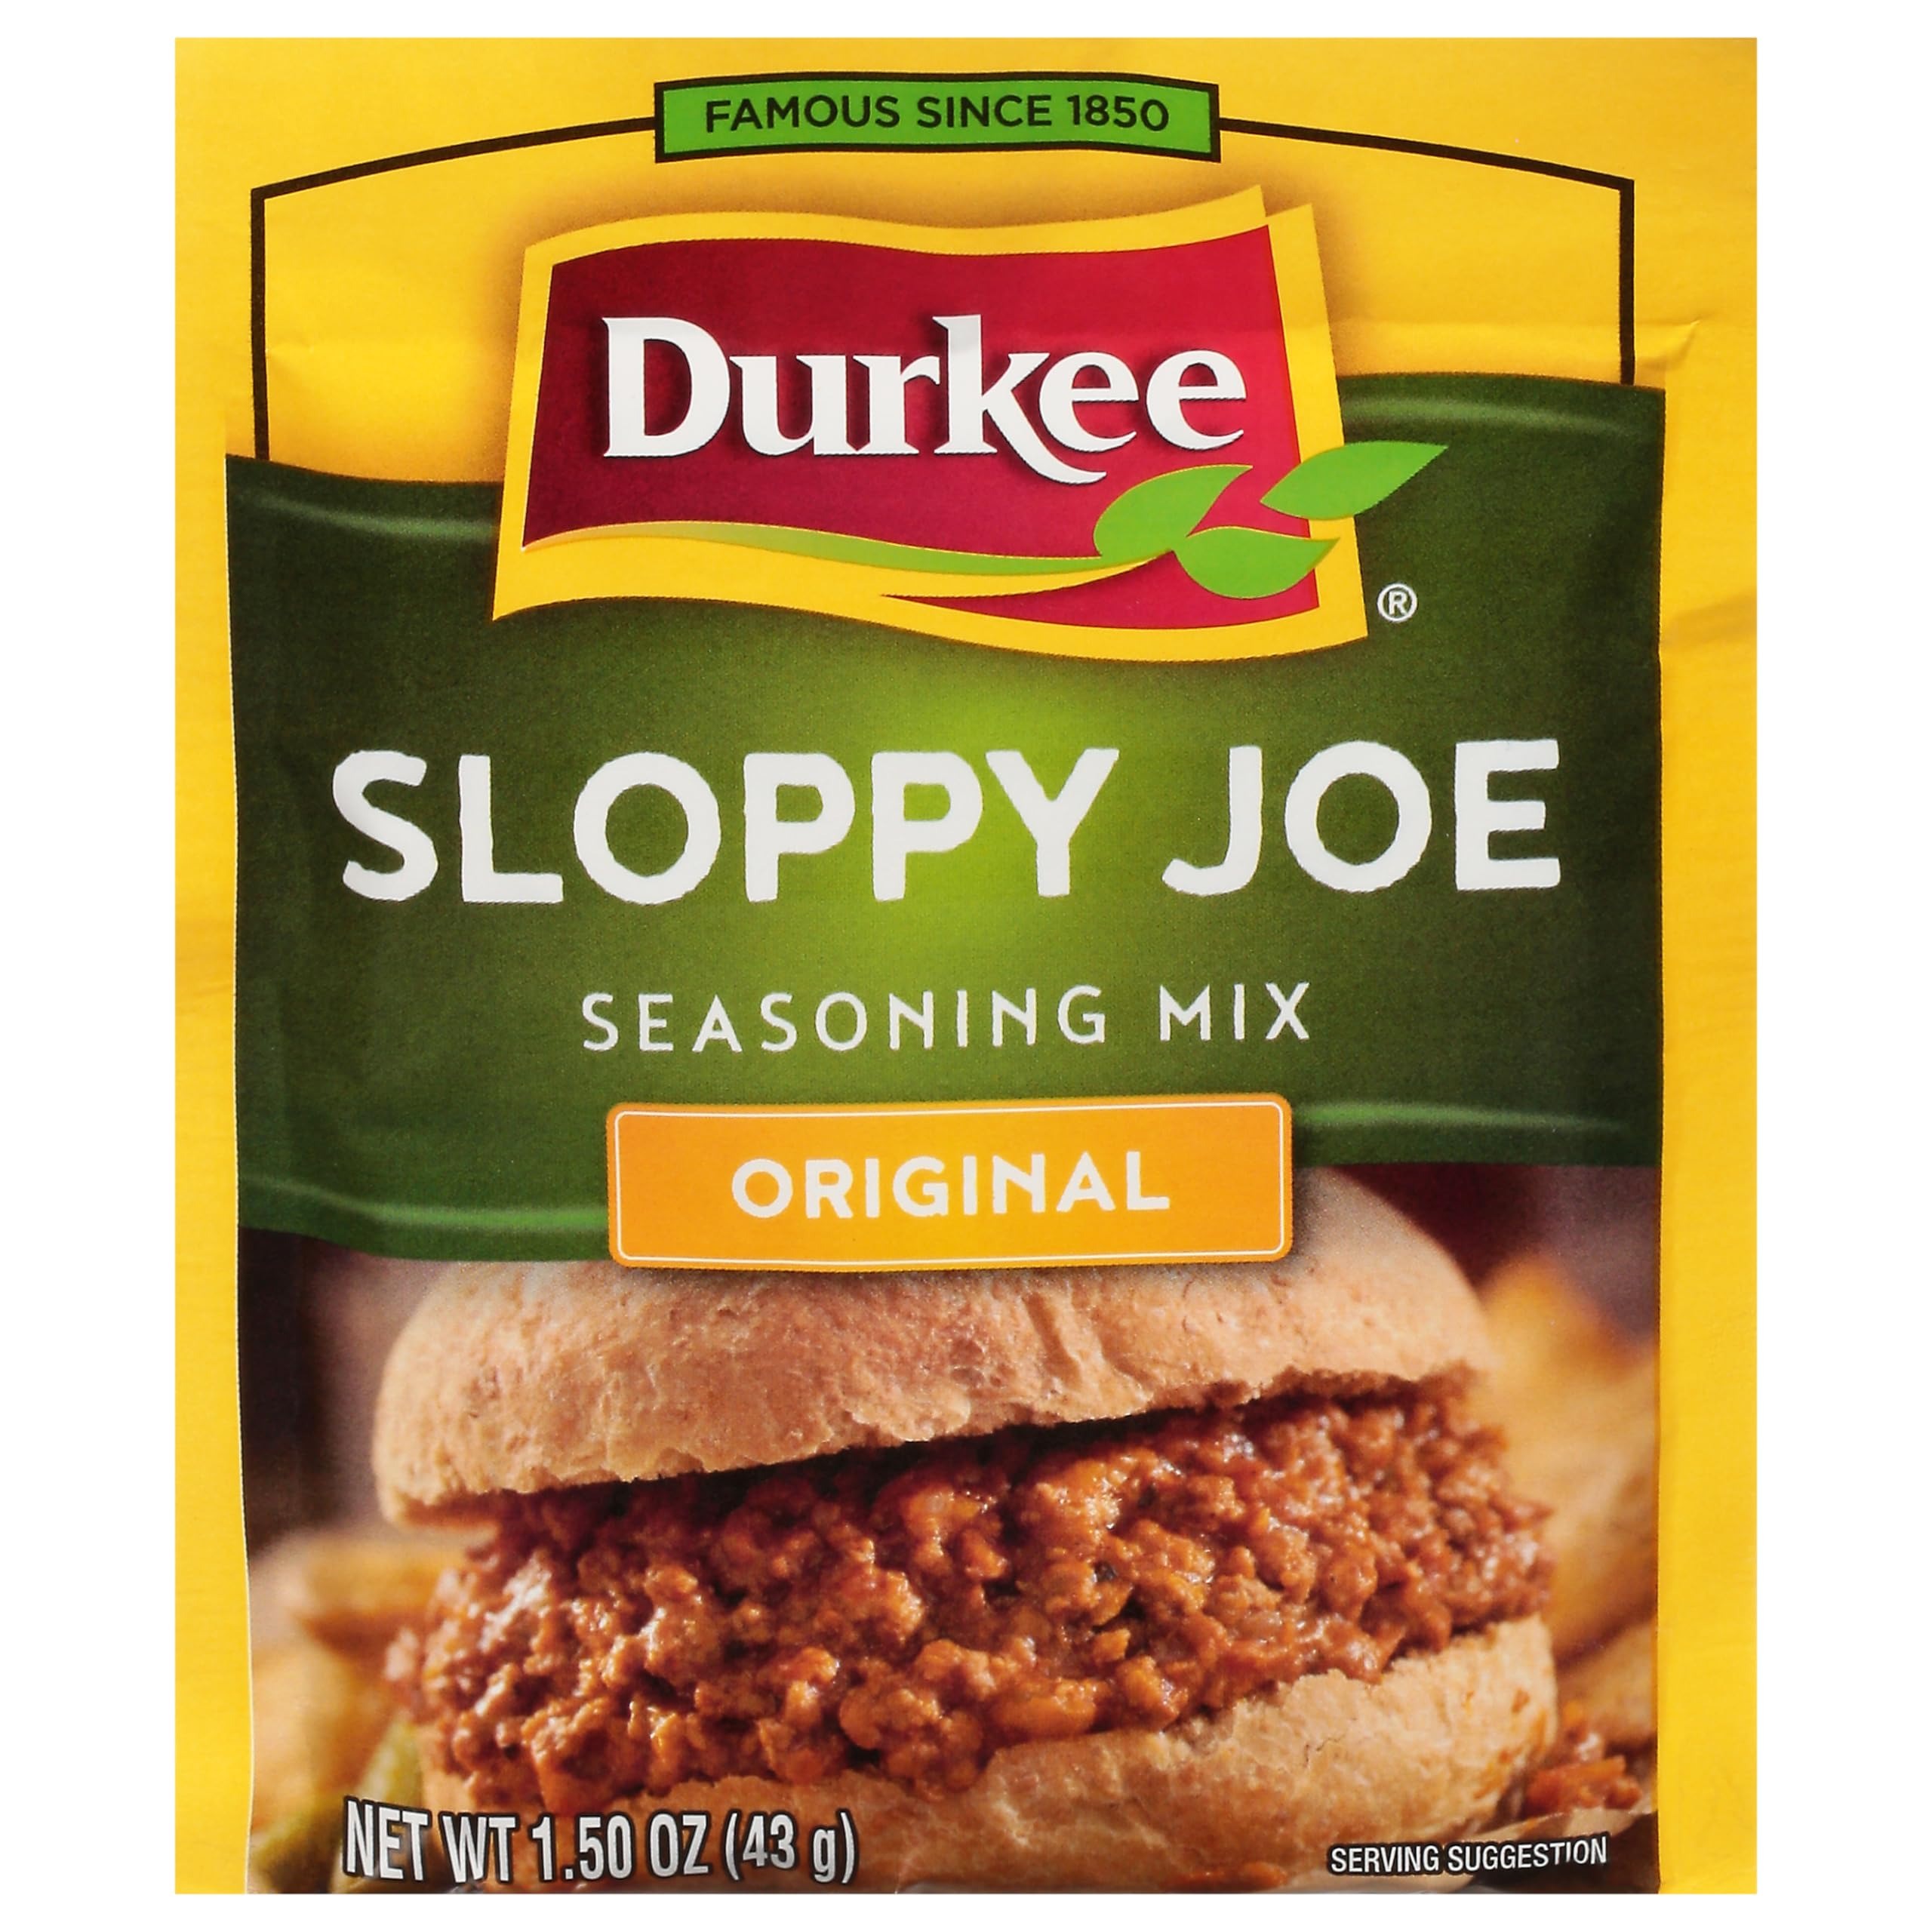
Item Name: Durkee Sloppy Joe Seasoning Mix, 1.50 Ounce Packets (Pack of 12)
Bullet Point 1: Durkee Sloppy Joe Seasoning Mix features zesty Worcestershire, sweet onions, tangy mustard and savory spices!
Bullet Point 2: Vary the traditional recipe by using ground turkey, ground chicken, or vegetarian crumbles or try a variety of different beans
Value: 18.0
Unit: Ounce

Price: 44.32